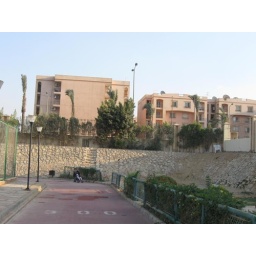
My flat is in the middle building on the last floor on the left side.